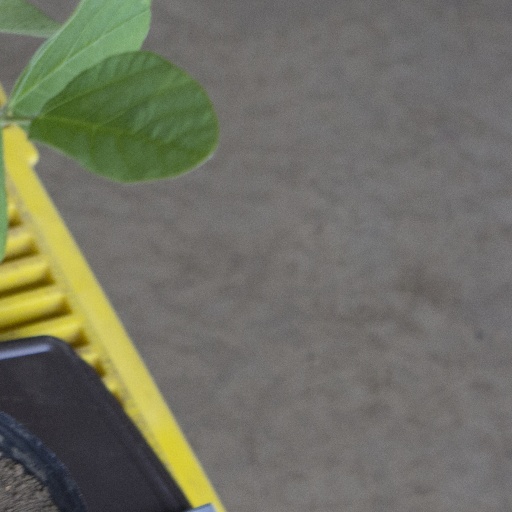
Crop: soybean